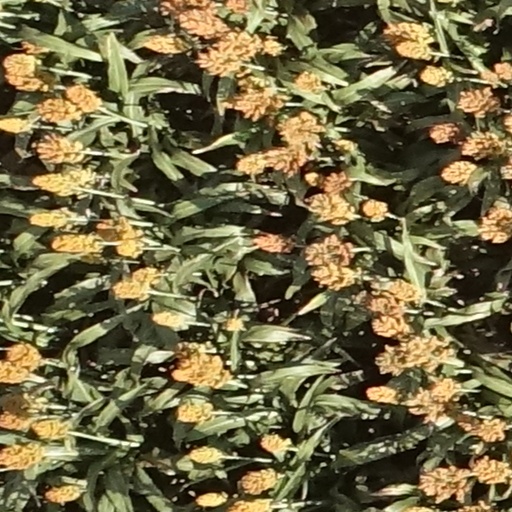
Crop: sorghum